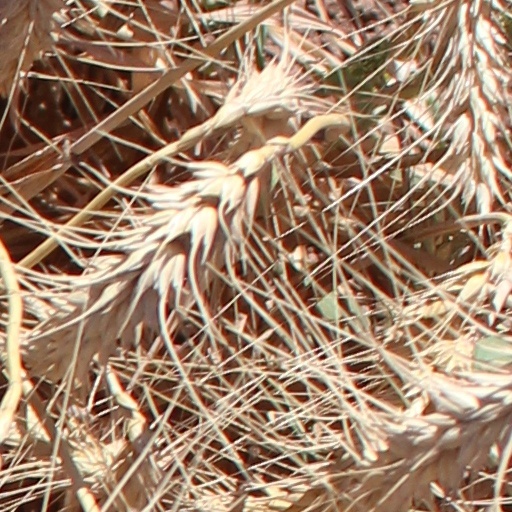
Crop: wheat